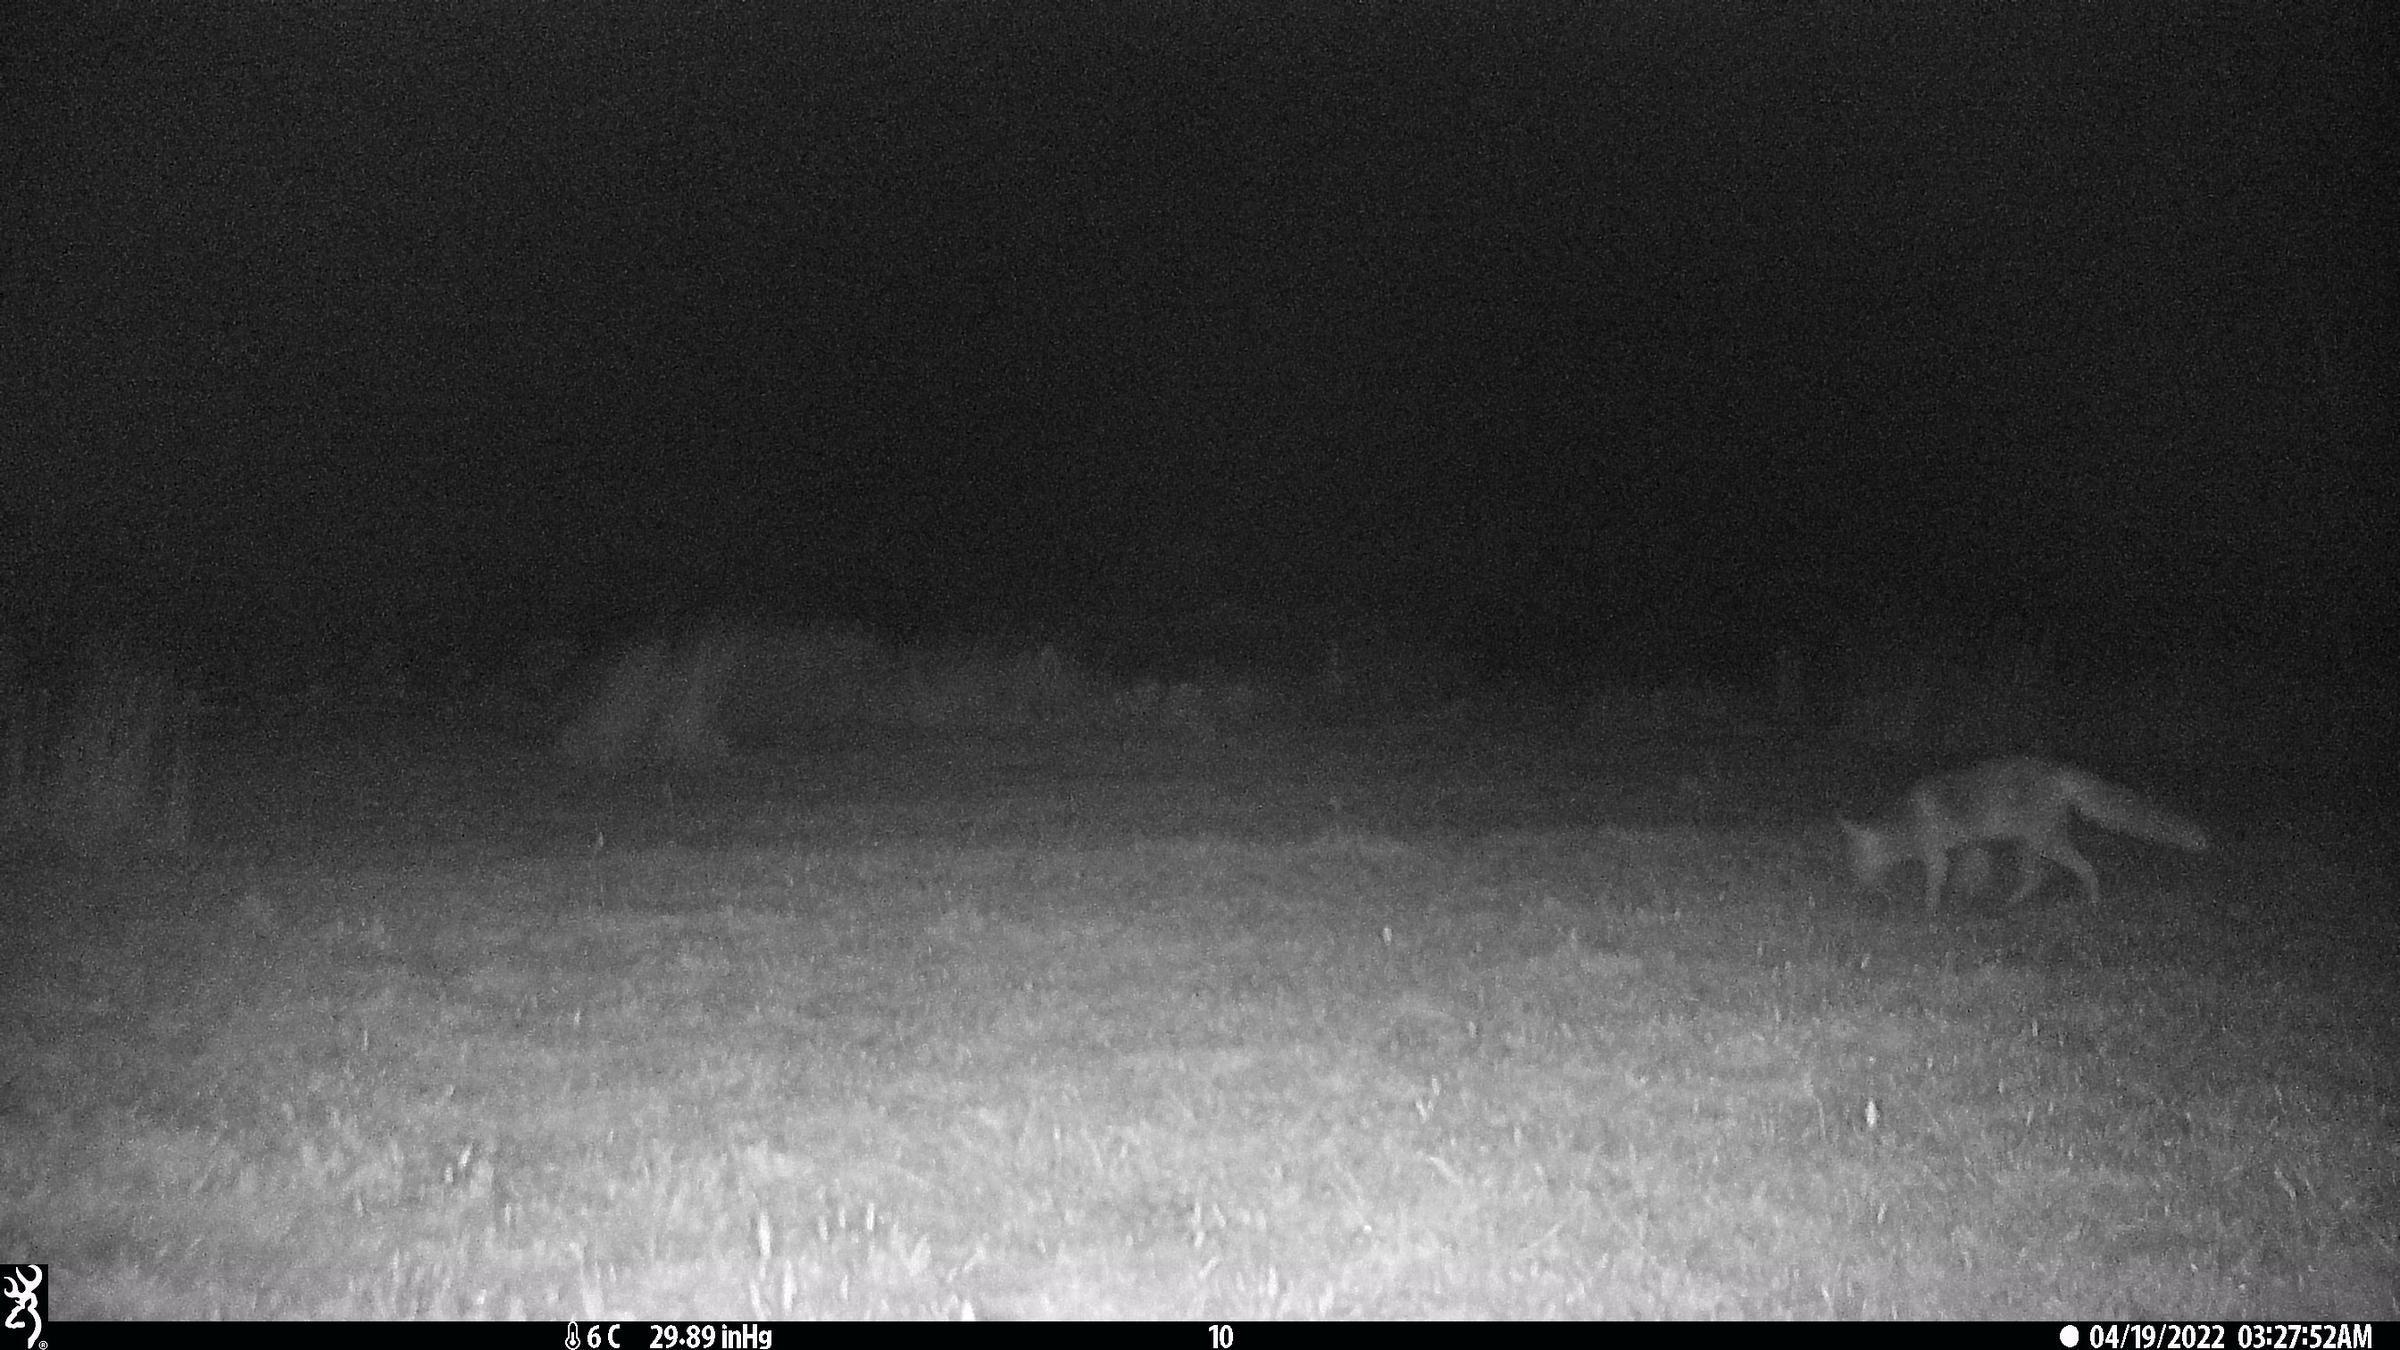
Species: Vulpes vulpes